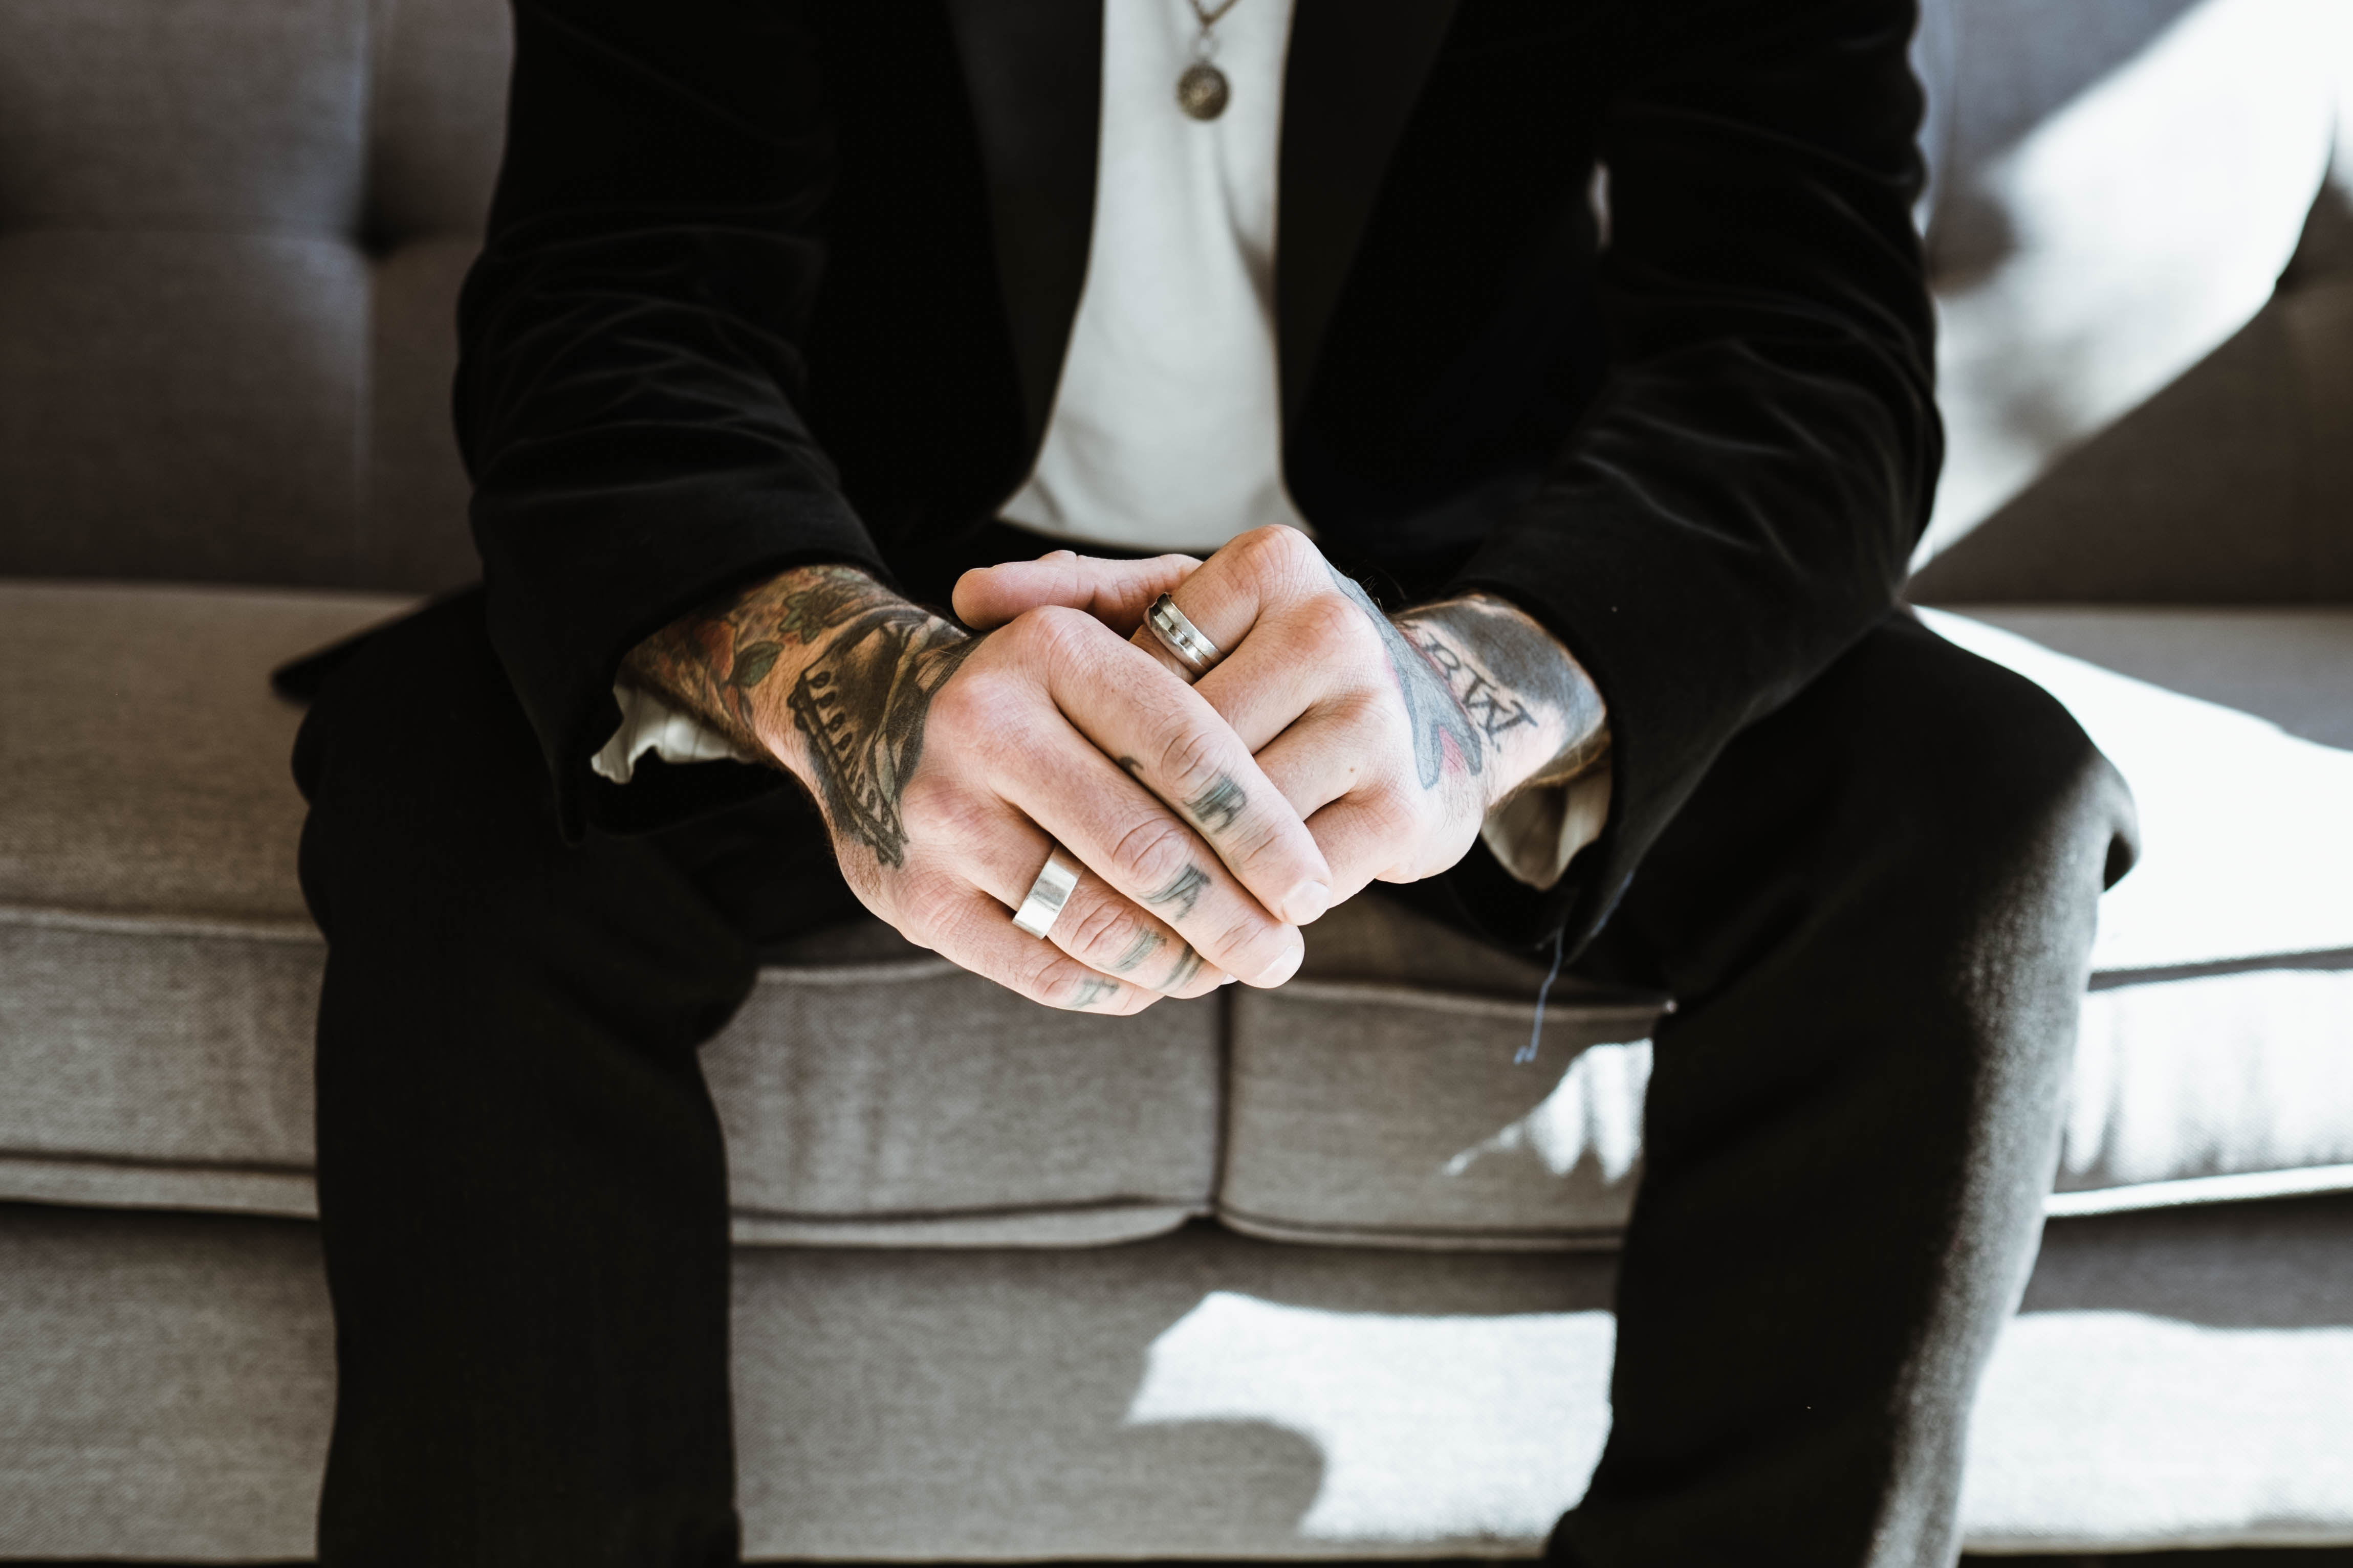
hand, man, suit, male, finger, tattoo, sitting, black, groom, ceremony, hands, rings, formal wear